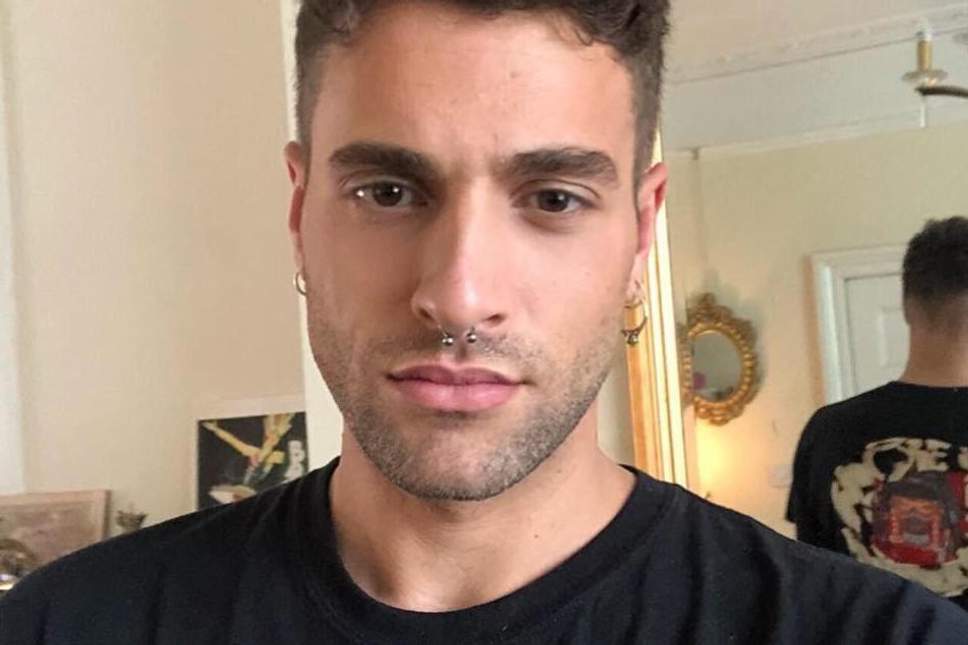
Gender: men